List of threatened fauna of Michigan

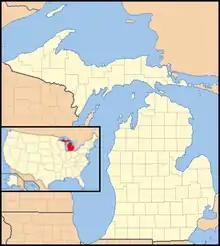
A map of the state of Michigan, with an inset showing the location of Michigan in the United States

The list of threatened fauna of Michigan includes almost 400 endangered, threatened and special concern species that are located in Michigan as a part of the fauna of the United States. Endangered and threatened species in Michigan are protected through the Endangered Species Act of the State of Michigan, part of the 1994 Michigan Natural Resources and Environmental Protection Act. The list was last updated in 2009 to its sixth iteration. At this time, 69 new species were added, including many species of freshwater mussels and snails, and 13 species were removed. The state also recognizes species of special concern, which are not protected under the act. These species have low or declining numbers in the state or a need for additional information on their populations in Michigan. If the species' numbers decline, they are moved to threatened or endangered status and afforded protection under the act; if they increase, they are removed from the list without further action.